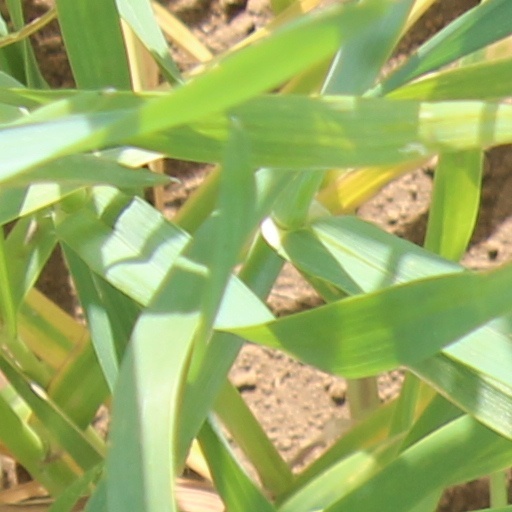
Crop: wheat